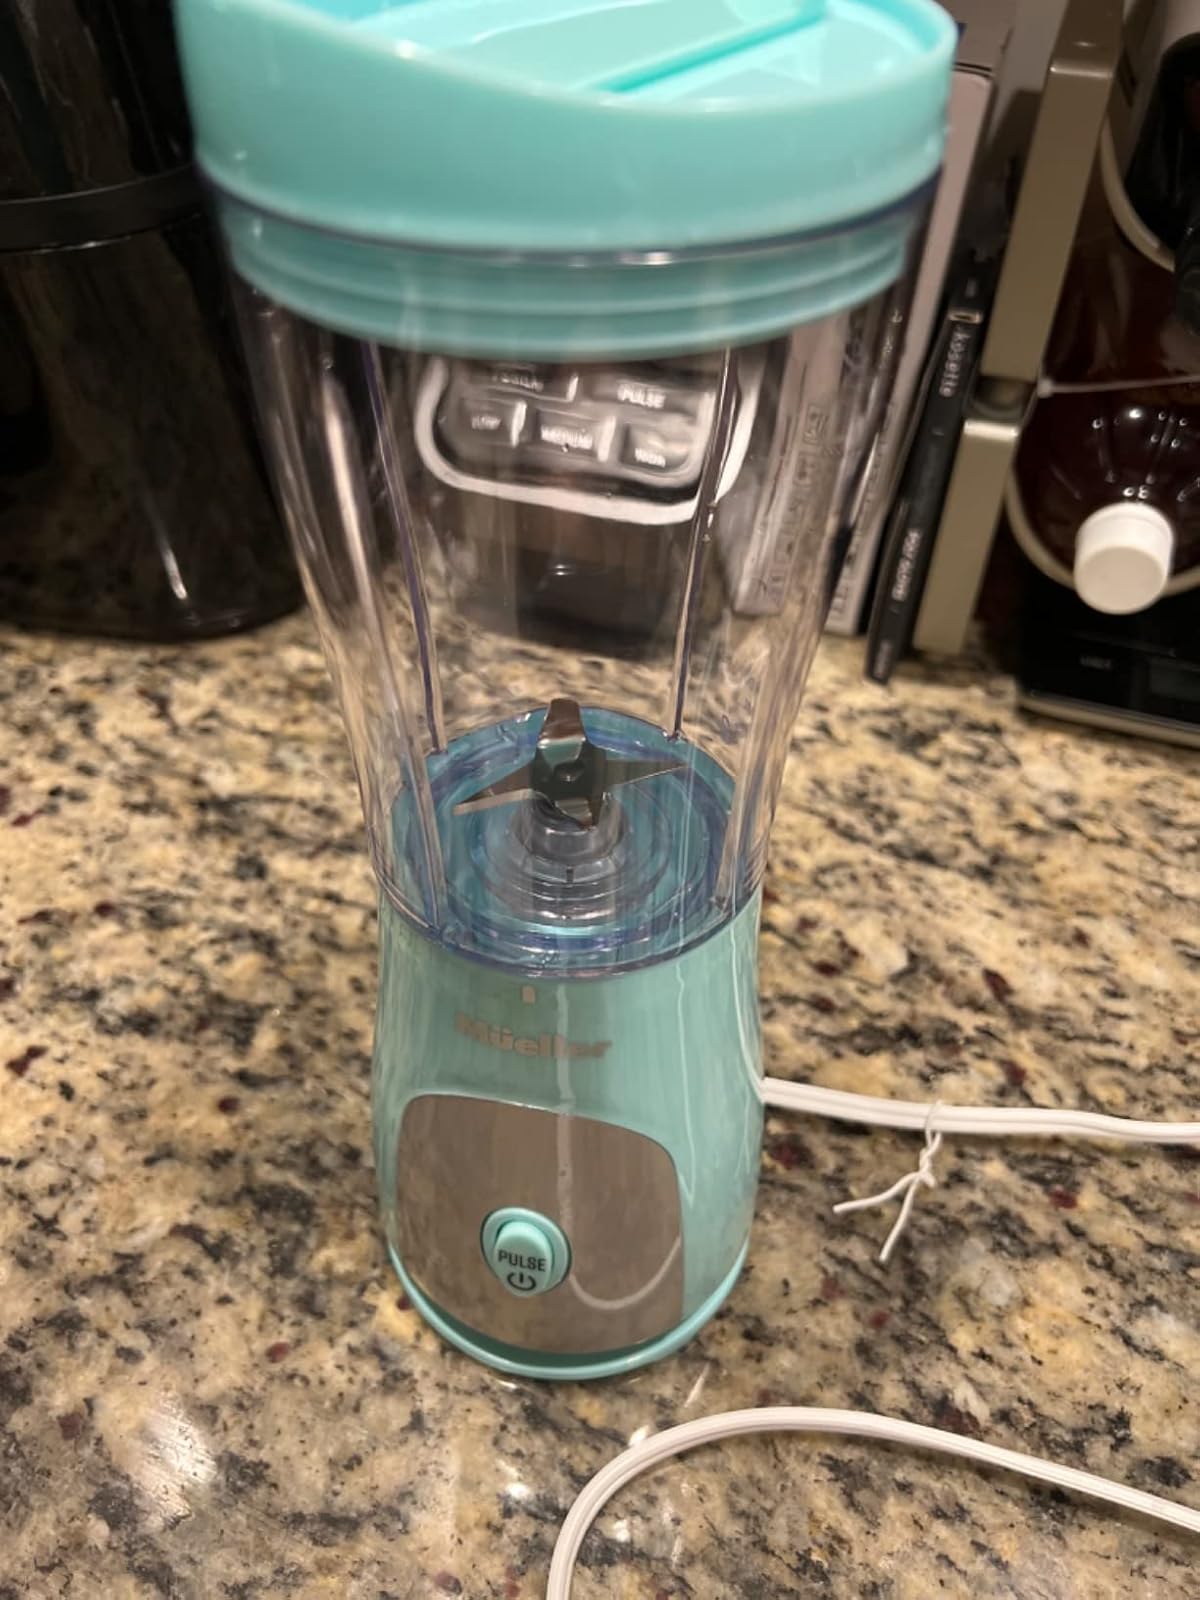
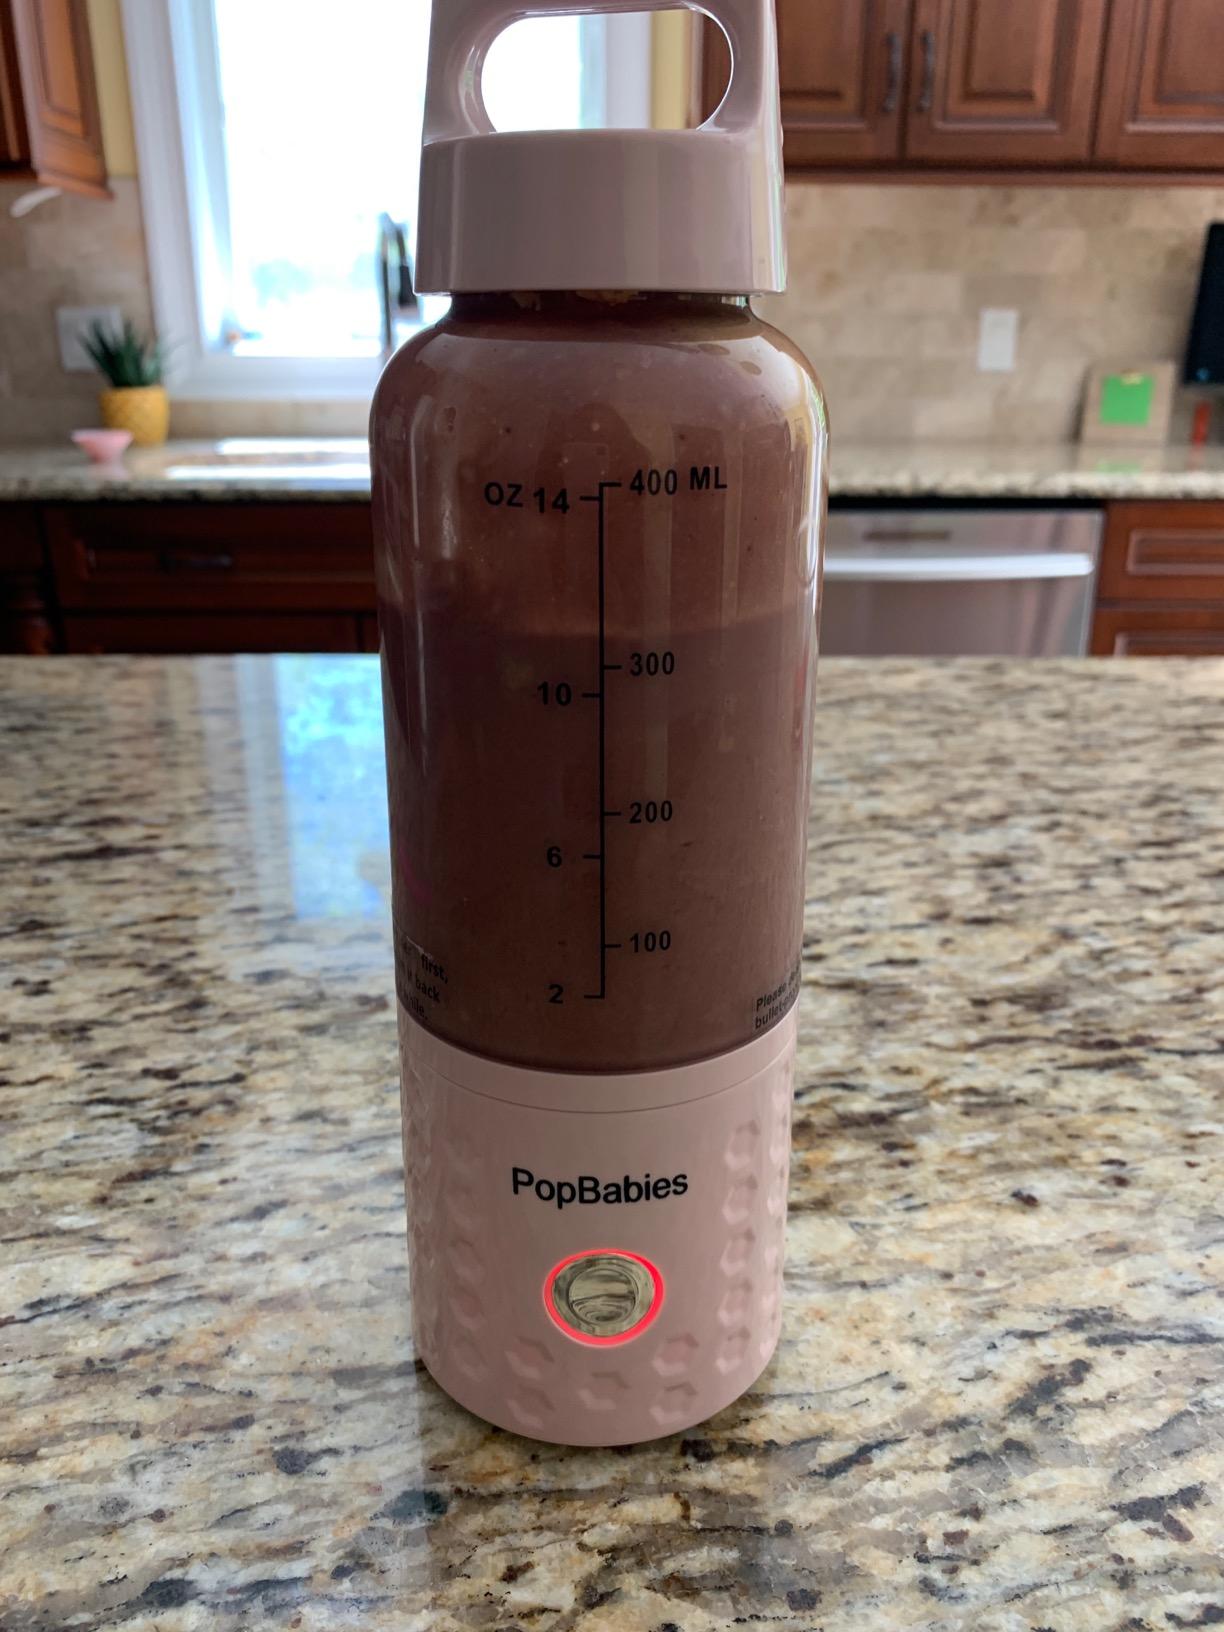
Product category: items_blender
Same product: no